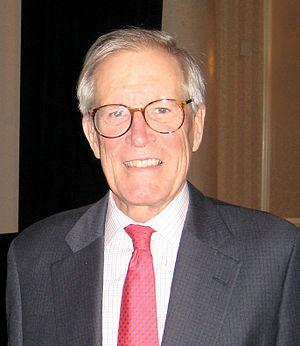
Les représentants du Delaware sont les membres de la Chambre des représentants des États-Unis élus dans le district at-large du Delaware. De 1813 à 1823 le Delaware a élu deux représentants au sein de ce même district.
Pierre S. du Pont IV est un homme politique américain républicain. Il a été gouverneur de l'état du Delaware entre 1977 et 1985.